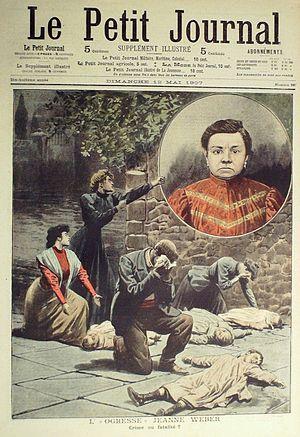
Couverture du quotidien Le Petit Journal daté du 12 mai 1907, affichant en médaillon un portrait de Jeanne Weber.
Jeanne Weber, née Moulinet le 7 octobre 1874 à Kérity, aujourd'hui quartier de Paimpol, et morte le 5 juillet 1918 à Fains-Véel, est une tueuse en série française. Surnommée « l'Ogresse de la Goutte-d'Or », du nom du quartier de Paris où elle commet ses forfaits, elle a étranglé dix enfants, dont les siens. Plusieurs fois acquittée, elle est déclarée irresponsable sur le plan pénal en 1908 et internée. Elle meurt d'une crise de néphrite dans sa cellule dix ans plus tard.